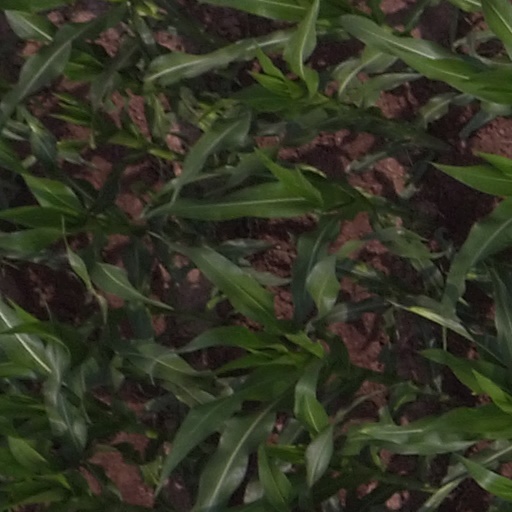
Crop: maize; corn